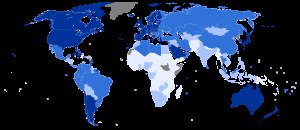
Industriland
Verdenskortet af kvartil fra Indekset for Menneskelig Udvikling 2014.     Meget høj      Høj      Mellem      Lav      Ingen data
Et industriland er et udviklet land i form af en suveræn stat, der har stærk, udviklet økonomi og avanceret infrastruktur i forhold til mindre industrialiserede stater. Det mest almindelige kriterium for vurdering af graden af økonomisk udvikling i en stat er bruttonationalproduktet, indkomst per capita, graden af industrialisering, udbredelsen af infrastruktur og den generelle levestandard. Hvilket kriterium der skal bruges, og hvilke lande, der kan klassificeres som udviklede lande, er genstand for debat.